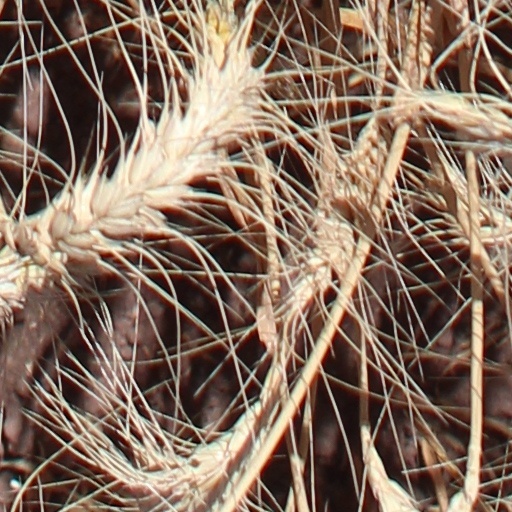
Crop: wheat